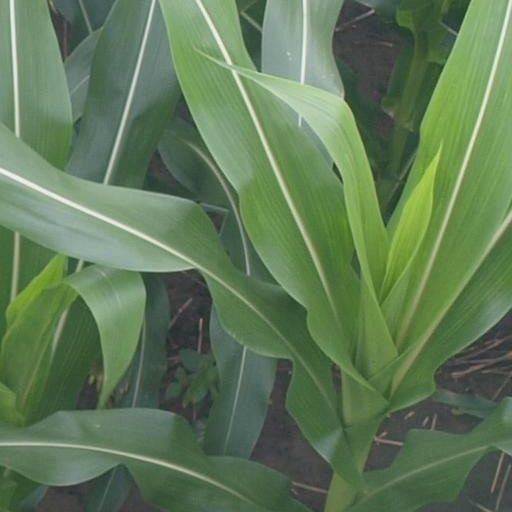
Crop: maize; corn